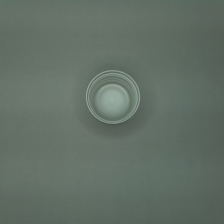
Color: silver/gray
Cap type: standard cap